Barrie Public Library

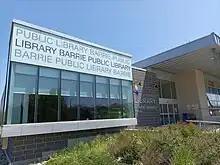
Barrie Public Library Painswick branch

The Downtown Branch is located at 60 Worsley Street in downtown Barrie, near City Hall. The Painswick Branch is located at 48 Dean Avenue, near Yonge Street and Big Bay Point Road. The Holly branch is located at 555 Essa Road (in the Food Basics parking lot). BPL also has kiosks at Allandale Recreation Centre and the East Bayfield Community Centre.